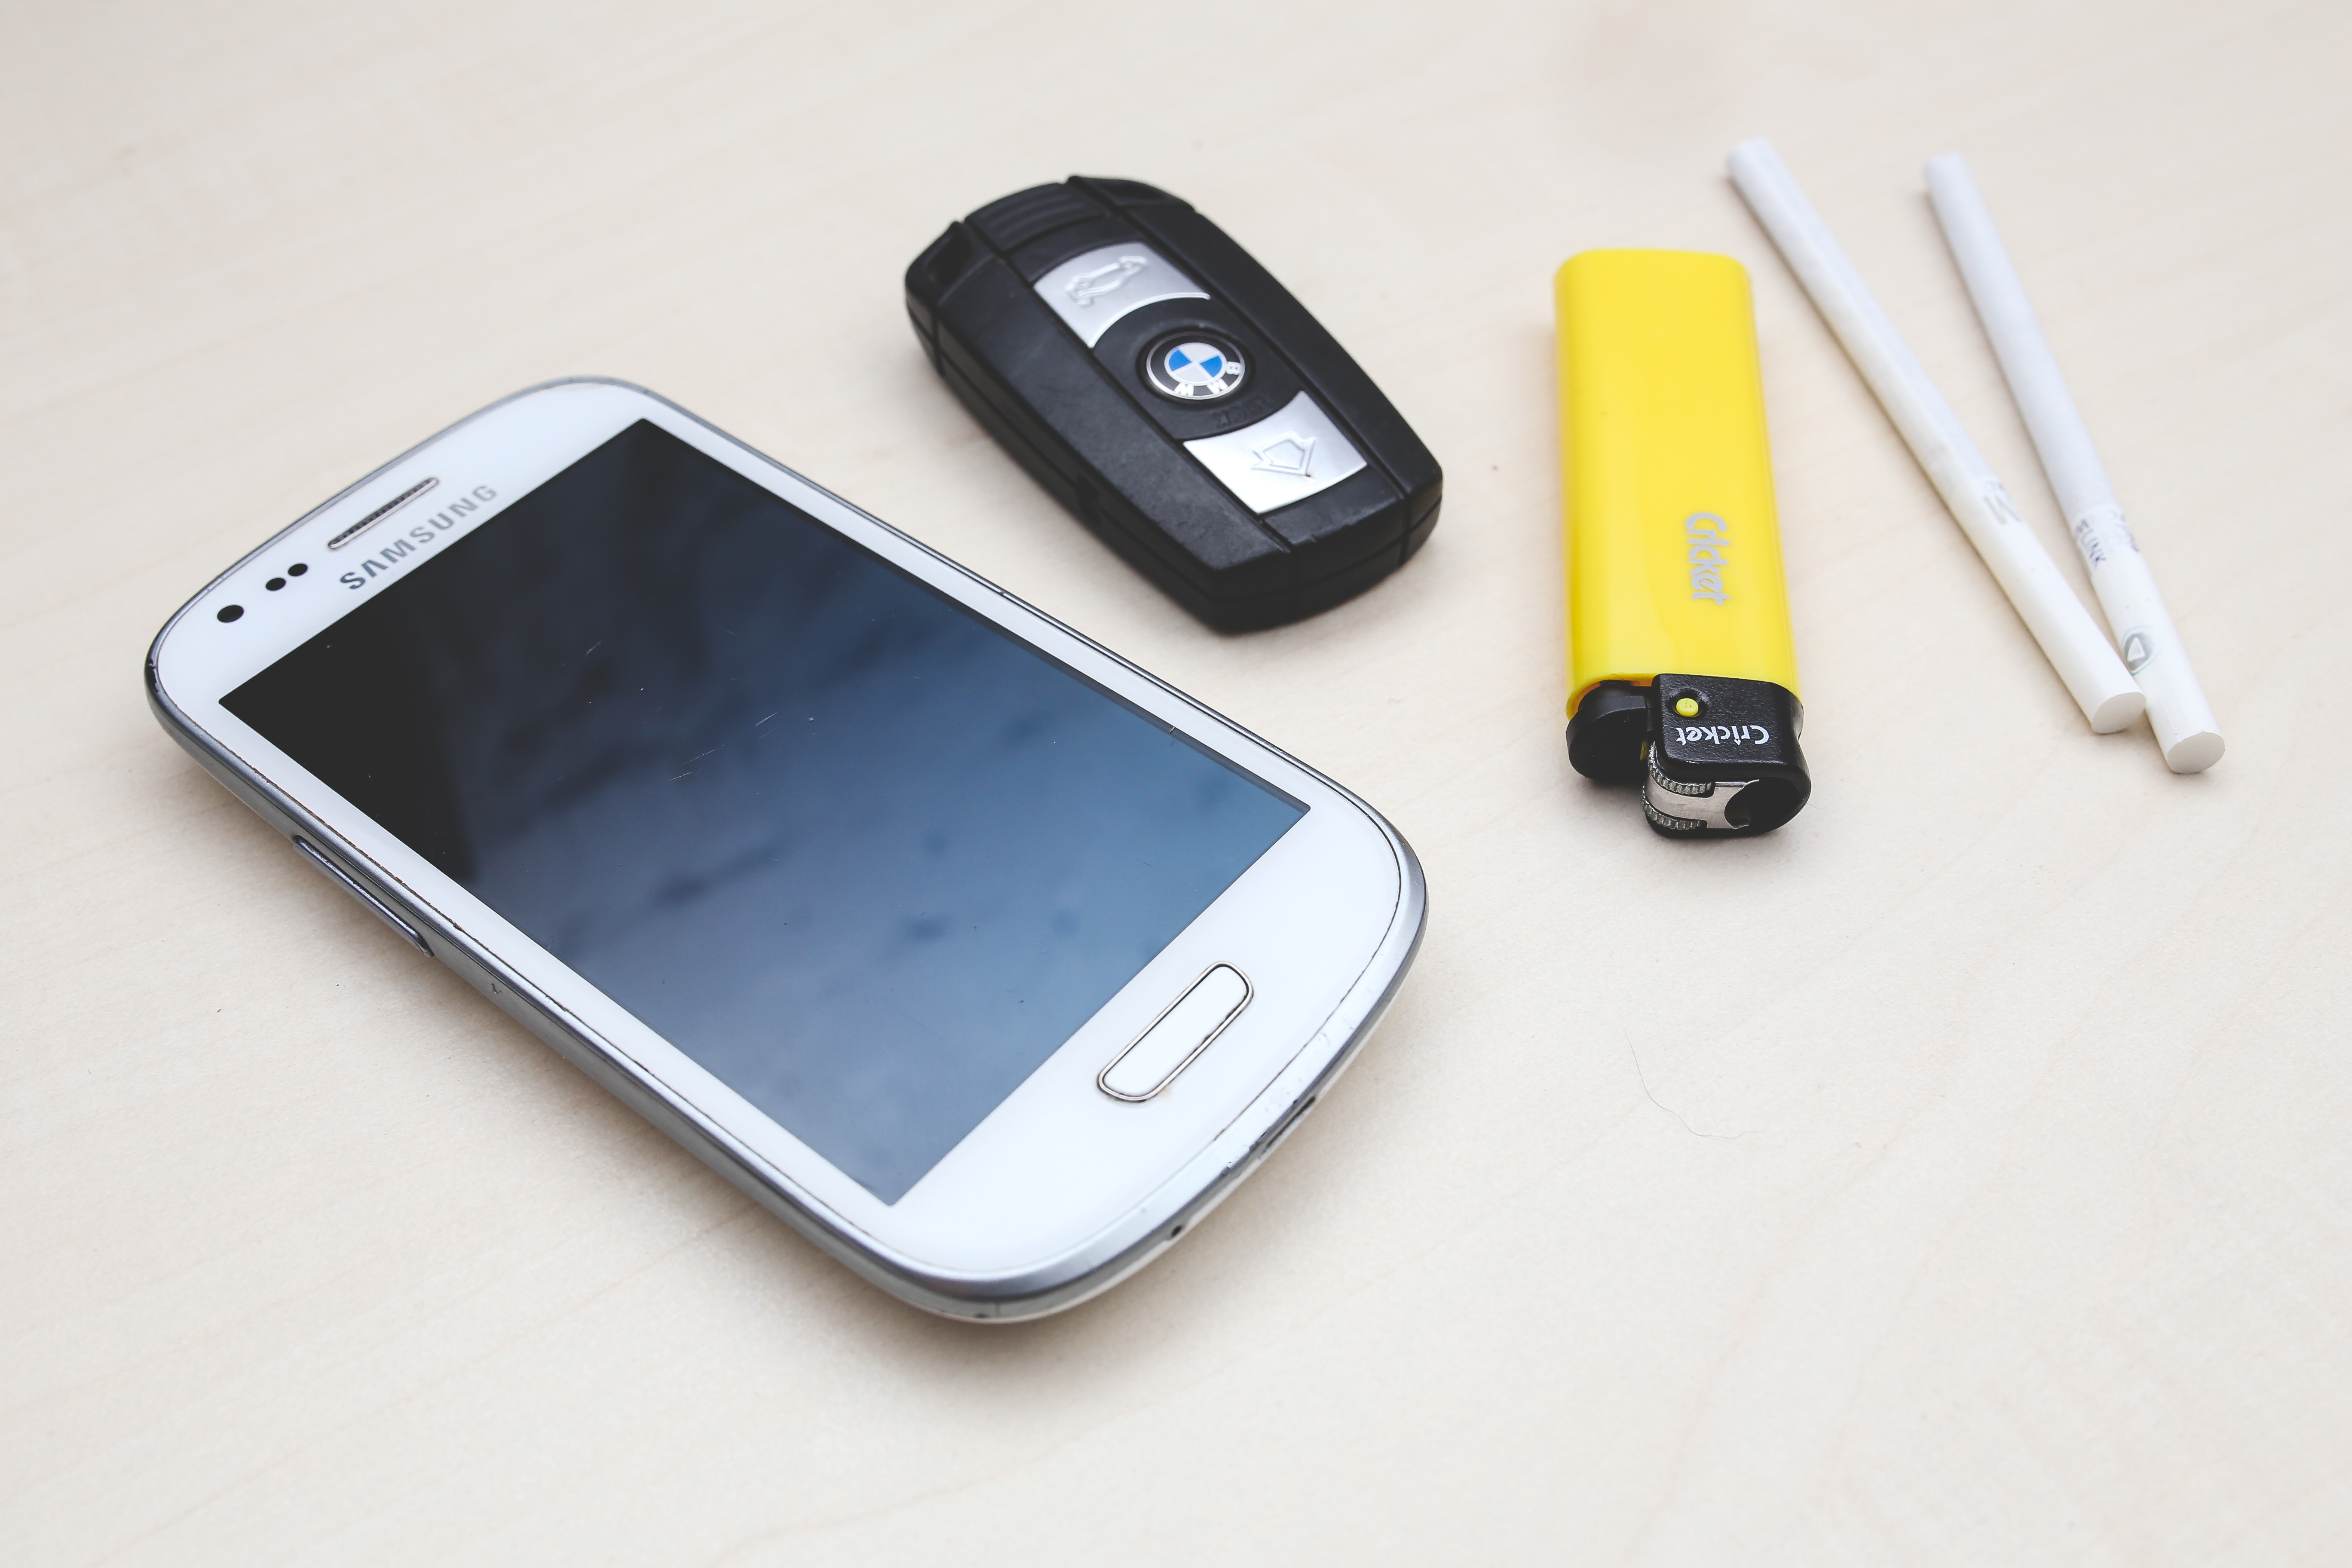
smartphone, mobile, screen, technology, phone, telephone, gadget, mobile phone, lighter, product, font, cigarettes, car key, electronic device, portable communications device, communication device